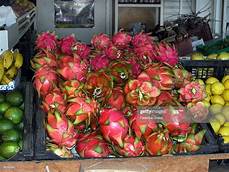
Label: Dragonfruit